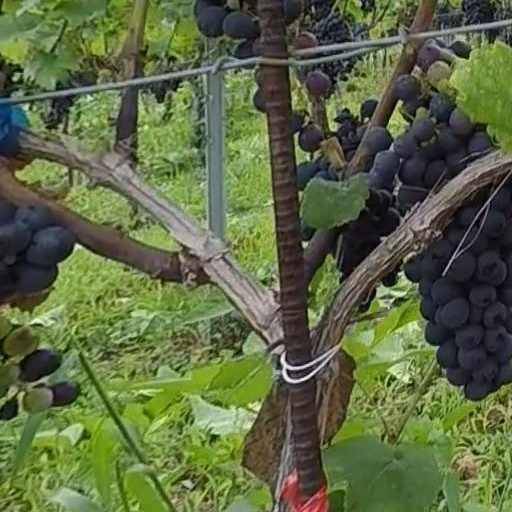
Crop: grape